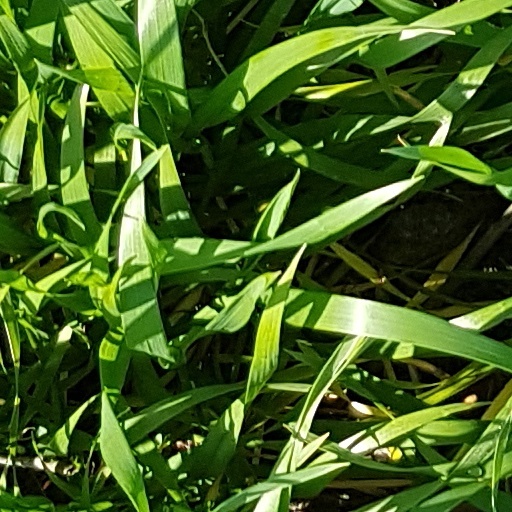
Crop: wheat